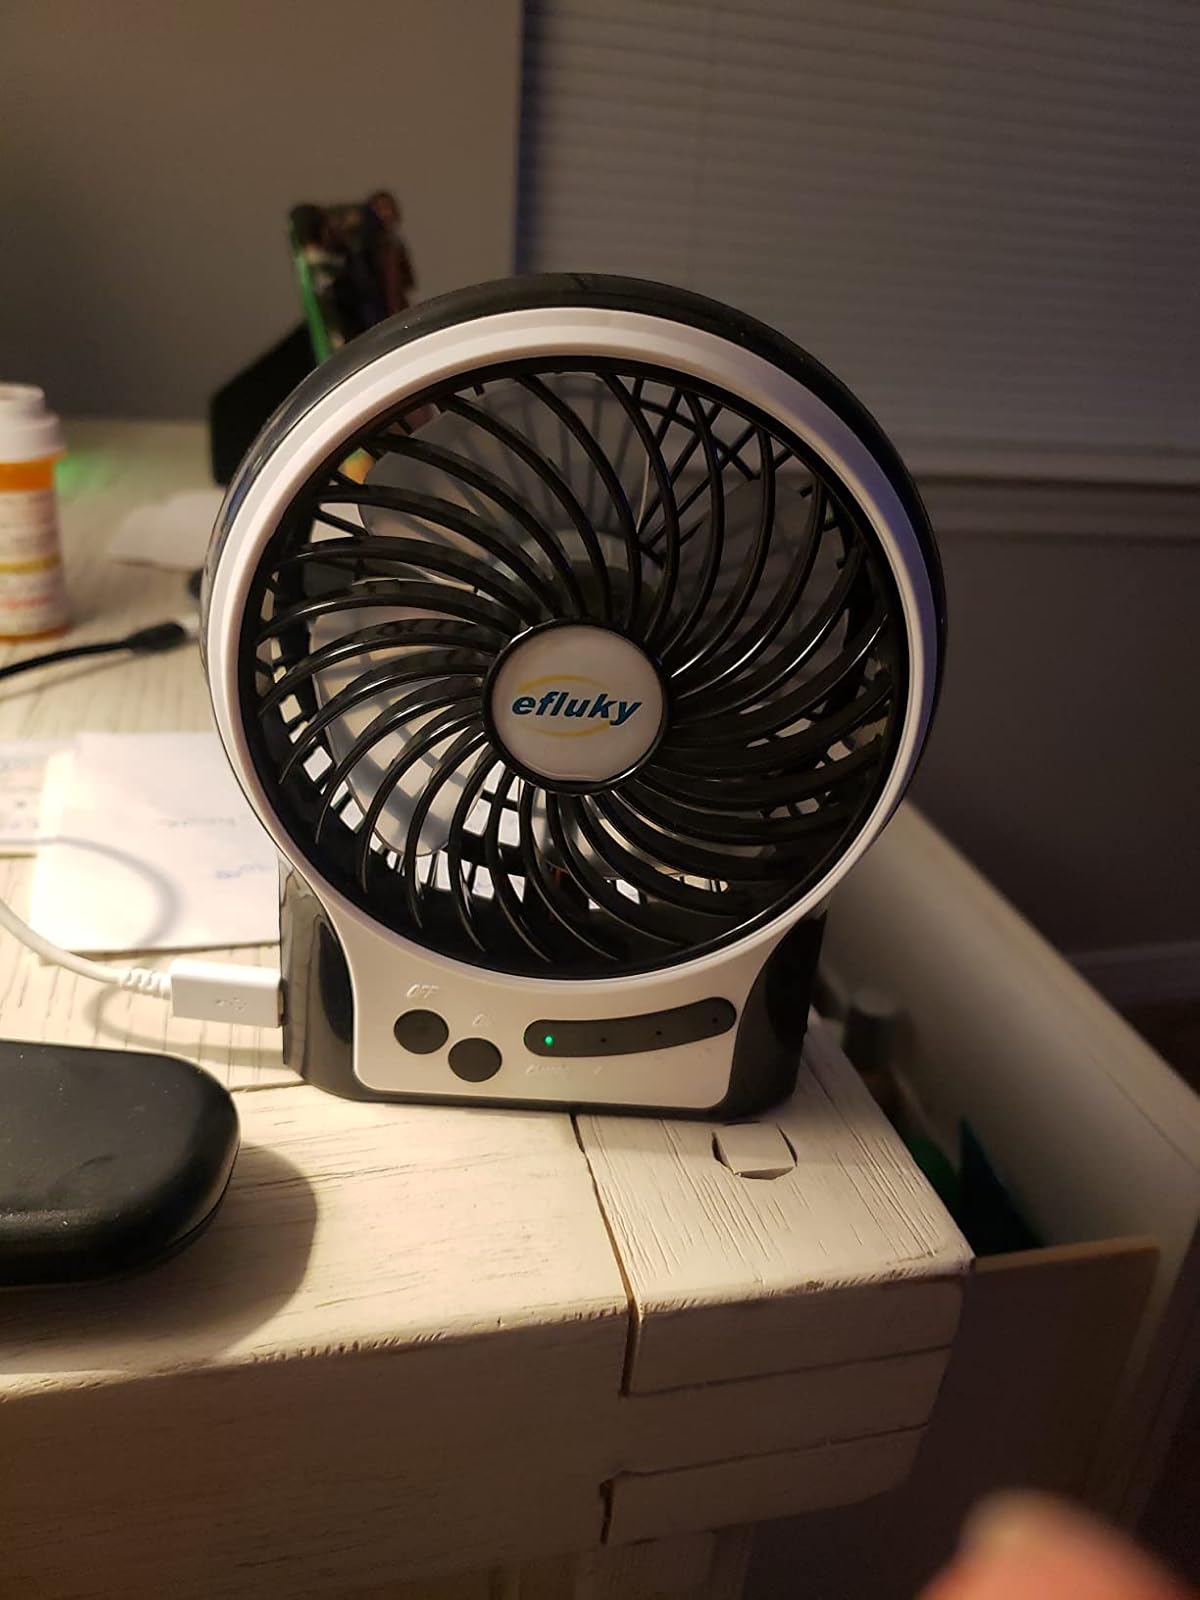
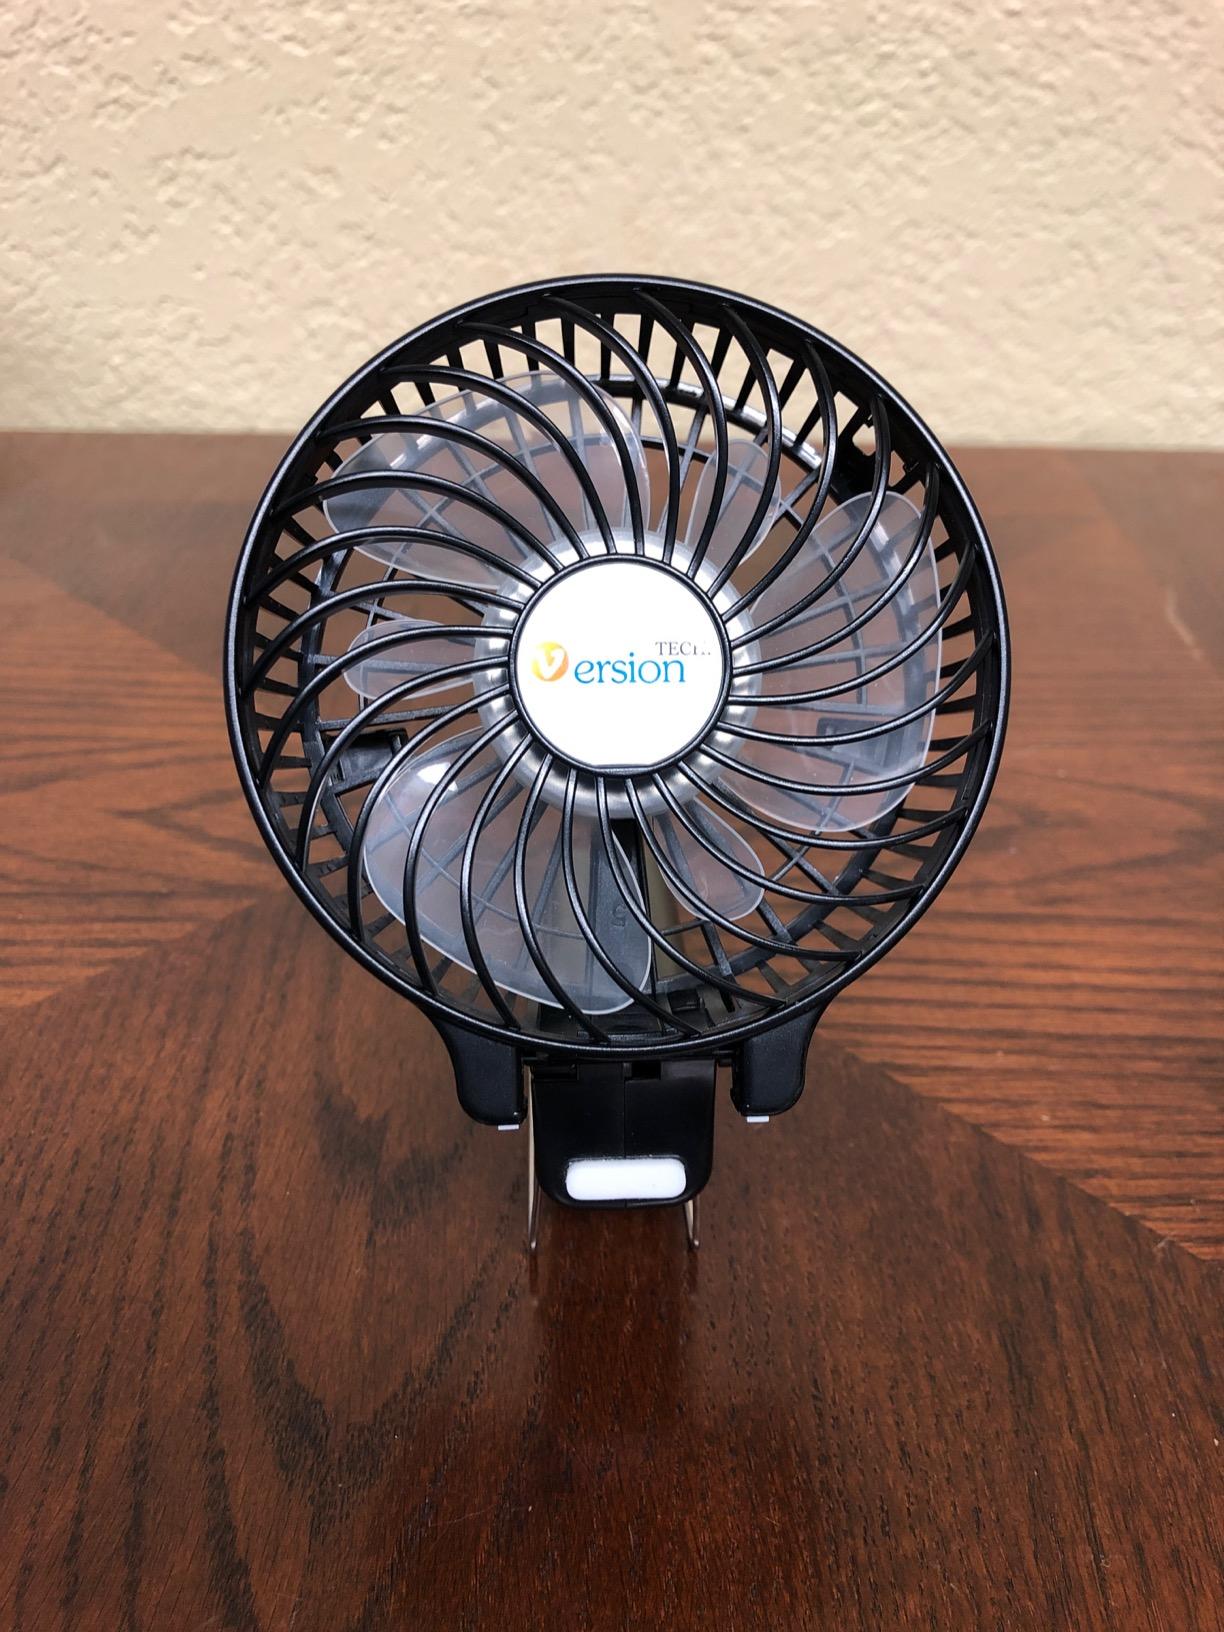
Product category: fan
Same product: no